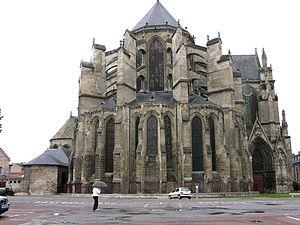
La basilique-cathédrale Saint-Gervais-et-Saint-Protais est une cathédrale catholique romaine de style gothique classique située à Soissons dans le département français de l'Aisne en région Hauts-de-France, à 99 km au nord-est de Paris.